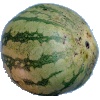
Label: Watermelon 1